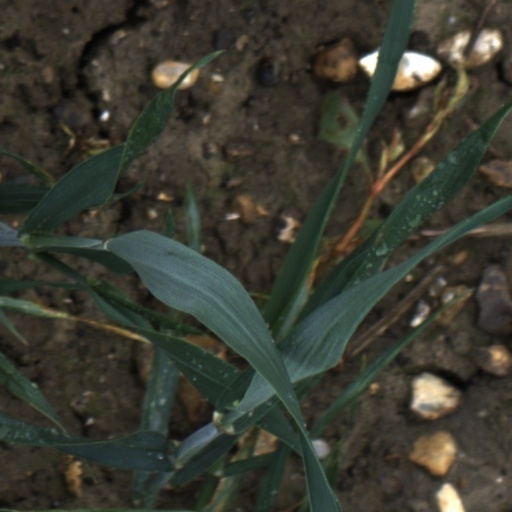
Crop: wheat